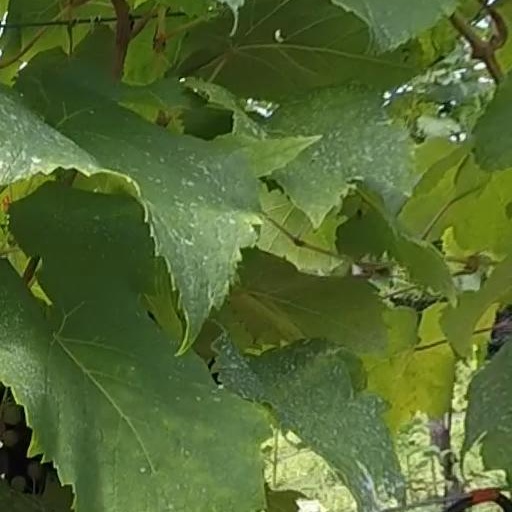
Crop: grape